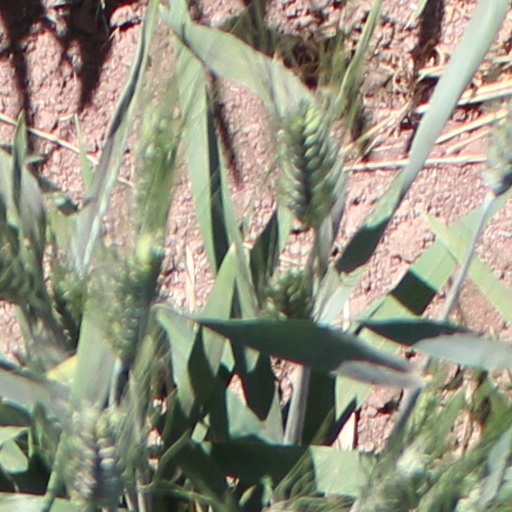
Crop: wheat